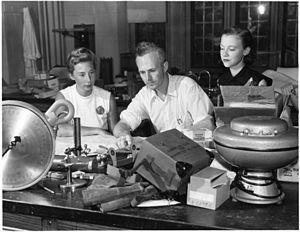
Knut Schmidt-Nielsen est un biologiste américain spécialiste de la physiologie comparée. Il a découvert la fonction des glandes à sel chez les reptiles marins et les oiseaux. C'est au travers de l'étude de la physiologie des espèces faisant face aux conditions des déserts qu'il a étudié la régulation du sel chez les vertébrés. On le considère comme le père de l'écophysiologie.